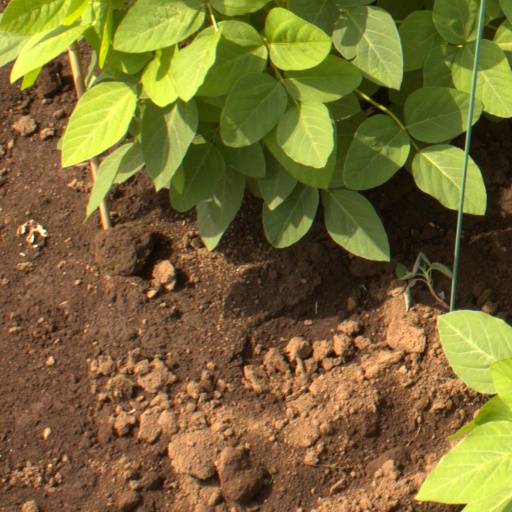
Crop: soybean